Solar power in California

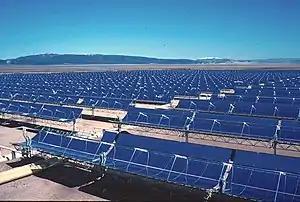
Part of the 354 MW SEGS solar complex in northern San Bernardino County, California.

In 2011, California's goal to install 3,000 MW of distributed generation by 2016 was expanded to 12,000 MW by 2020.